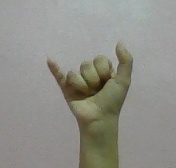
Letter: ya